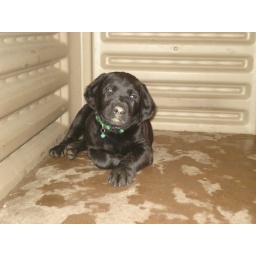
Renegade in a very dirty dog house alone trying to sleep.